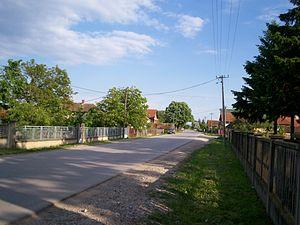
village Nozrina, Serbie
Nozrina est un village de Serbie situé dans la municipalité d'Aleksinac, district de Nišava. Au recensement de 2011, il comptait 657 habitants.